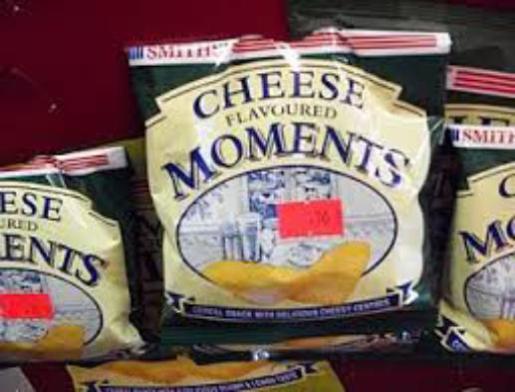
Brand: cheese flavoured moments
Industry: Food